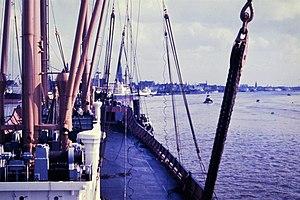
TS Havelstein NDL - Anvers entrant, Scheldekaai 1962-1963